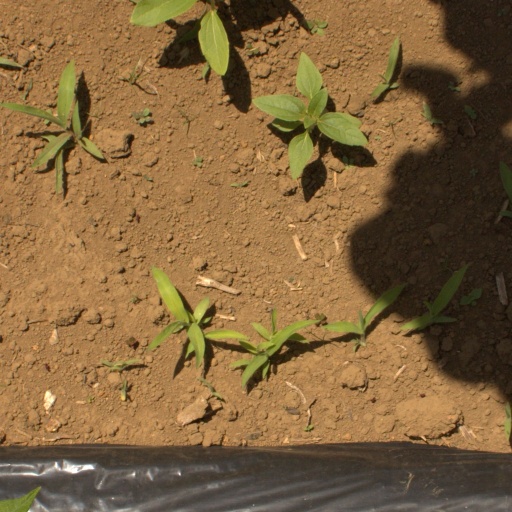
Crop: Jerusalem artichoke